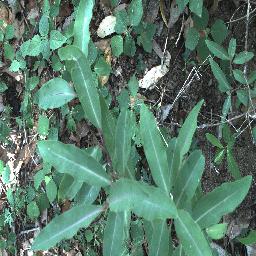
Label: rubber_vine